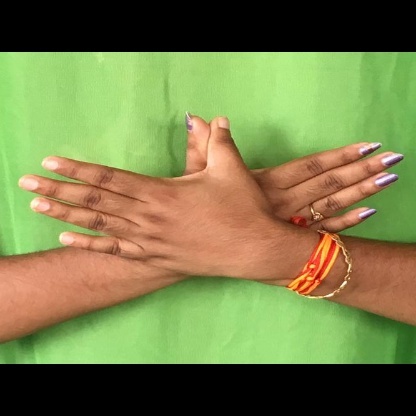
Mudra: Garuda